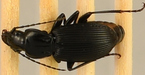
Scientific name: Pterostichus lachrymosus
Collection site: Mountain Lake Biological Station NEON (MLBS), plot MLBS_002